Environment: lab
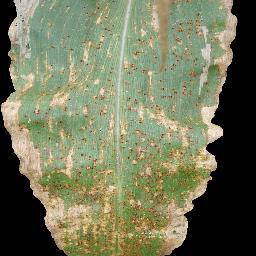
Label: common_rust